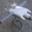
Label: airplane